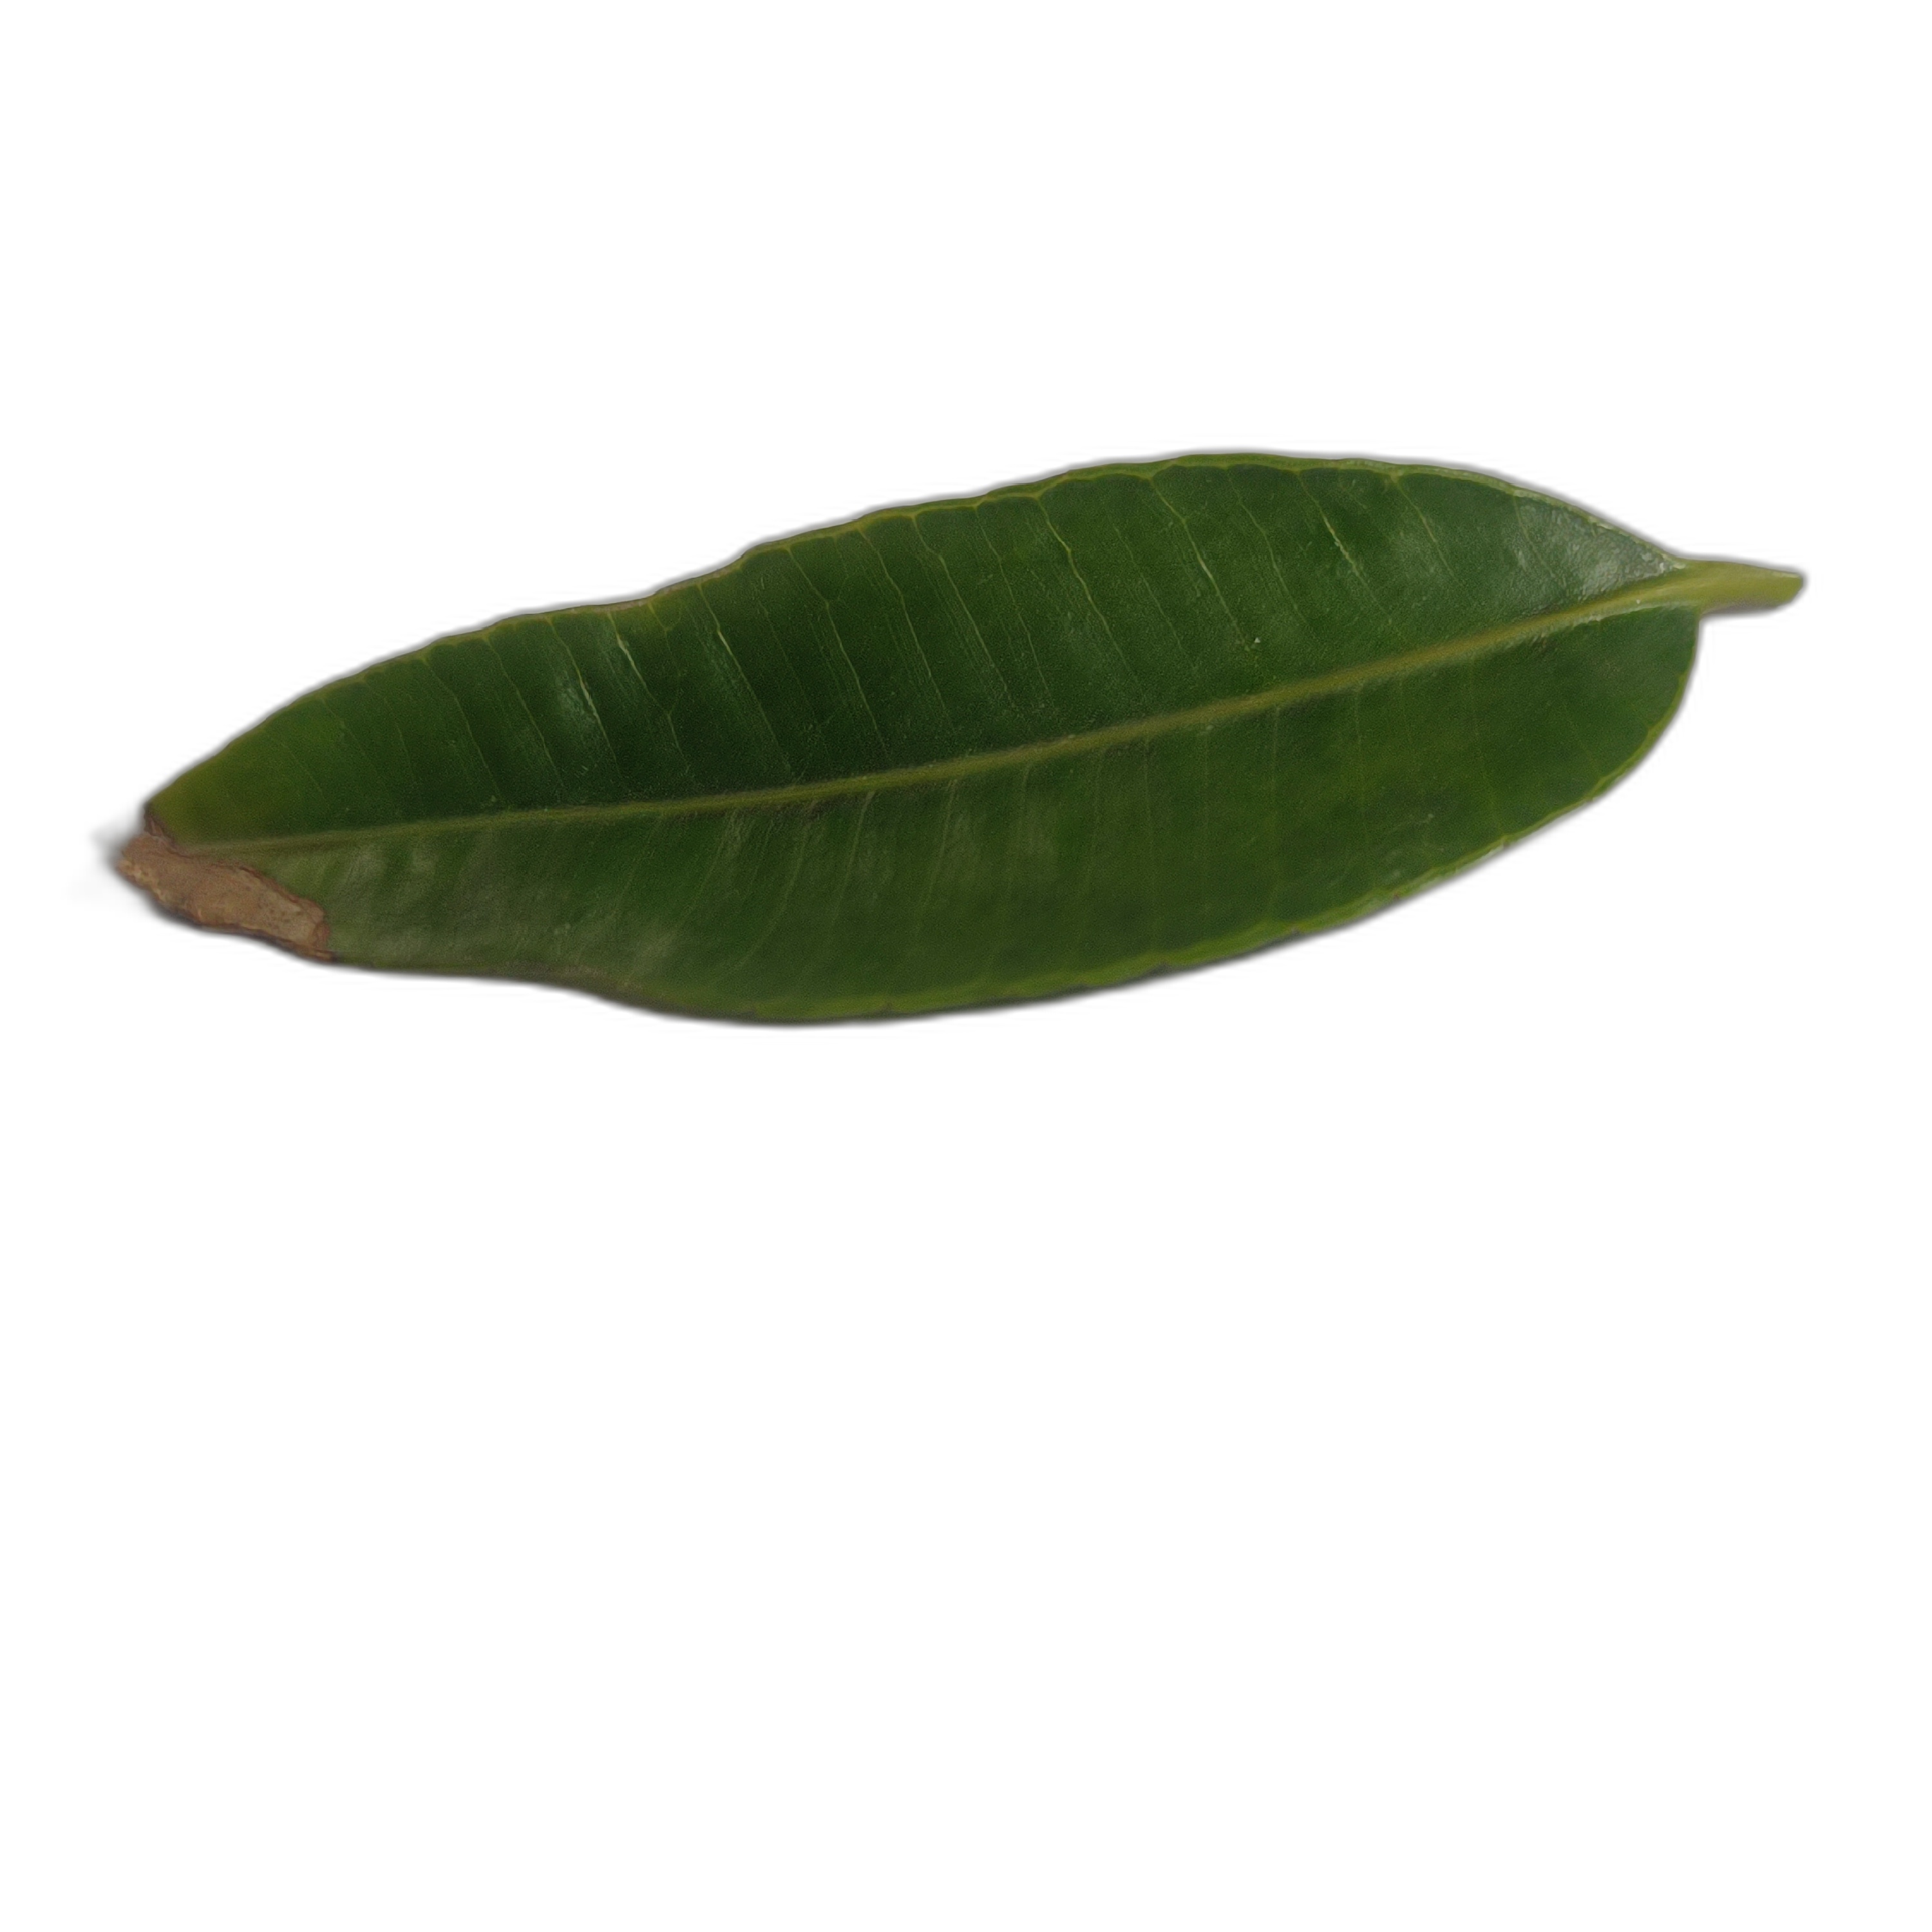
Label: healthy